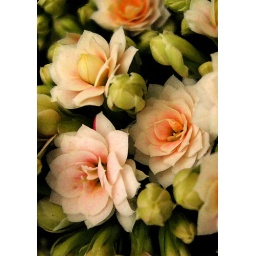
Playing with photoshop elements. Some small rose type flowers in Calderglen conservatory.